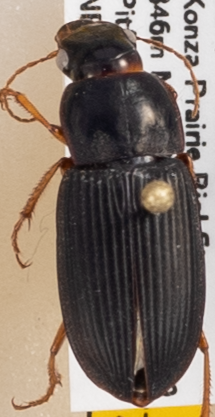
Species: Harpalus pensylvanicus
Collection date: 2019-07-17
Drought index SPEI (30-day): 1.594
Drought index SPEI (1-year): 1.85
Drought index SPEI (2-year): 0.71